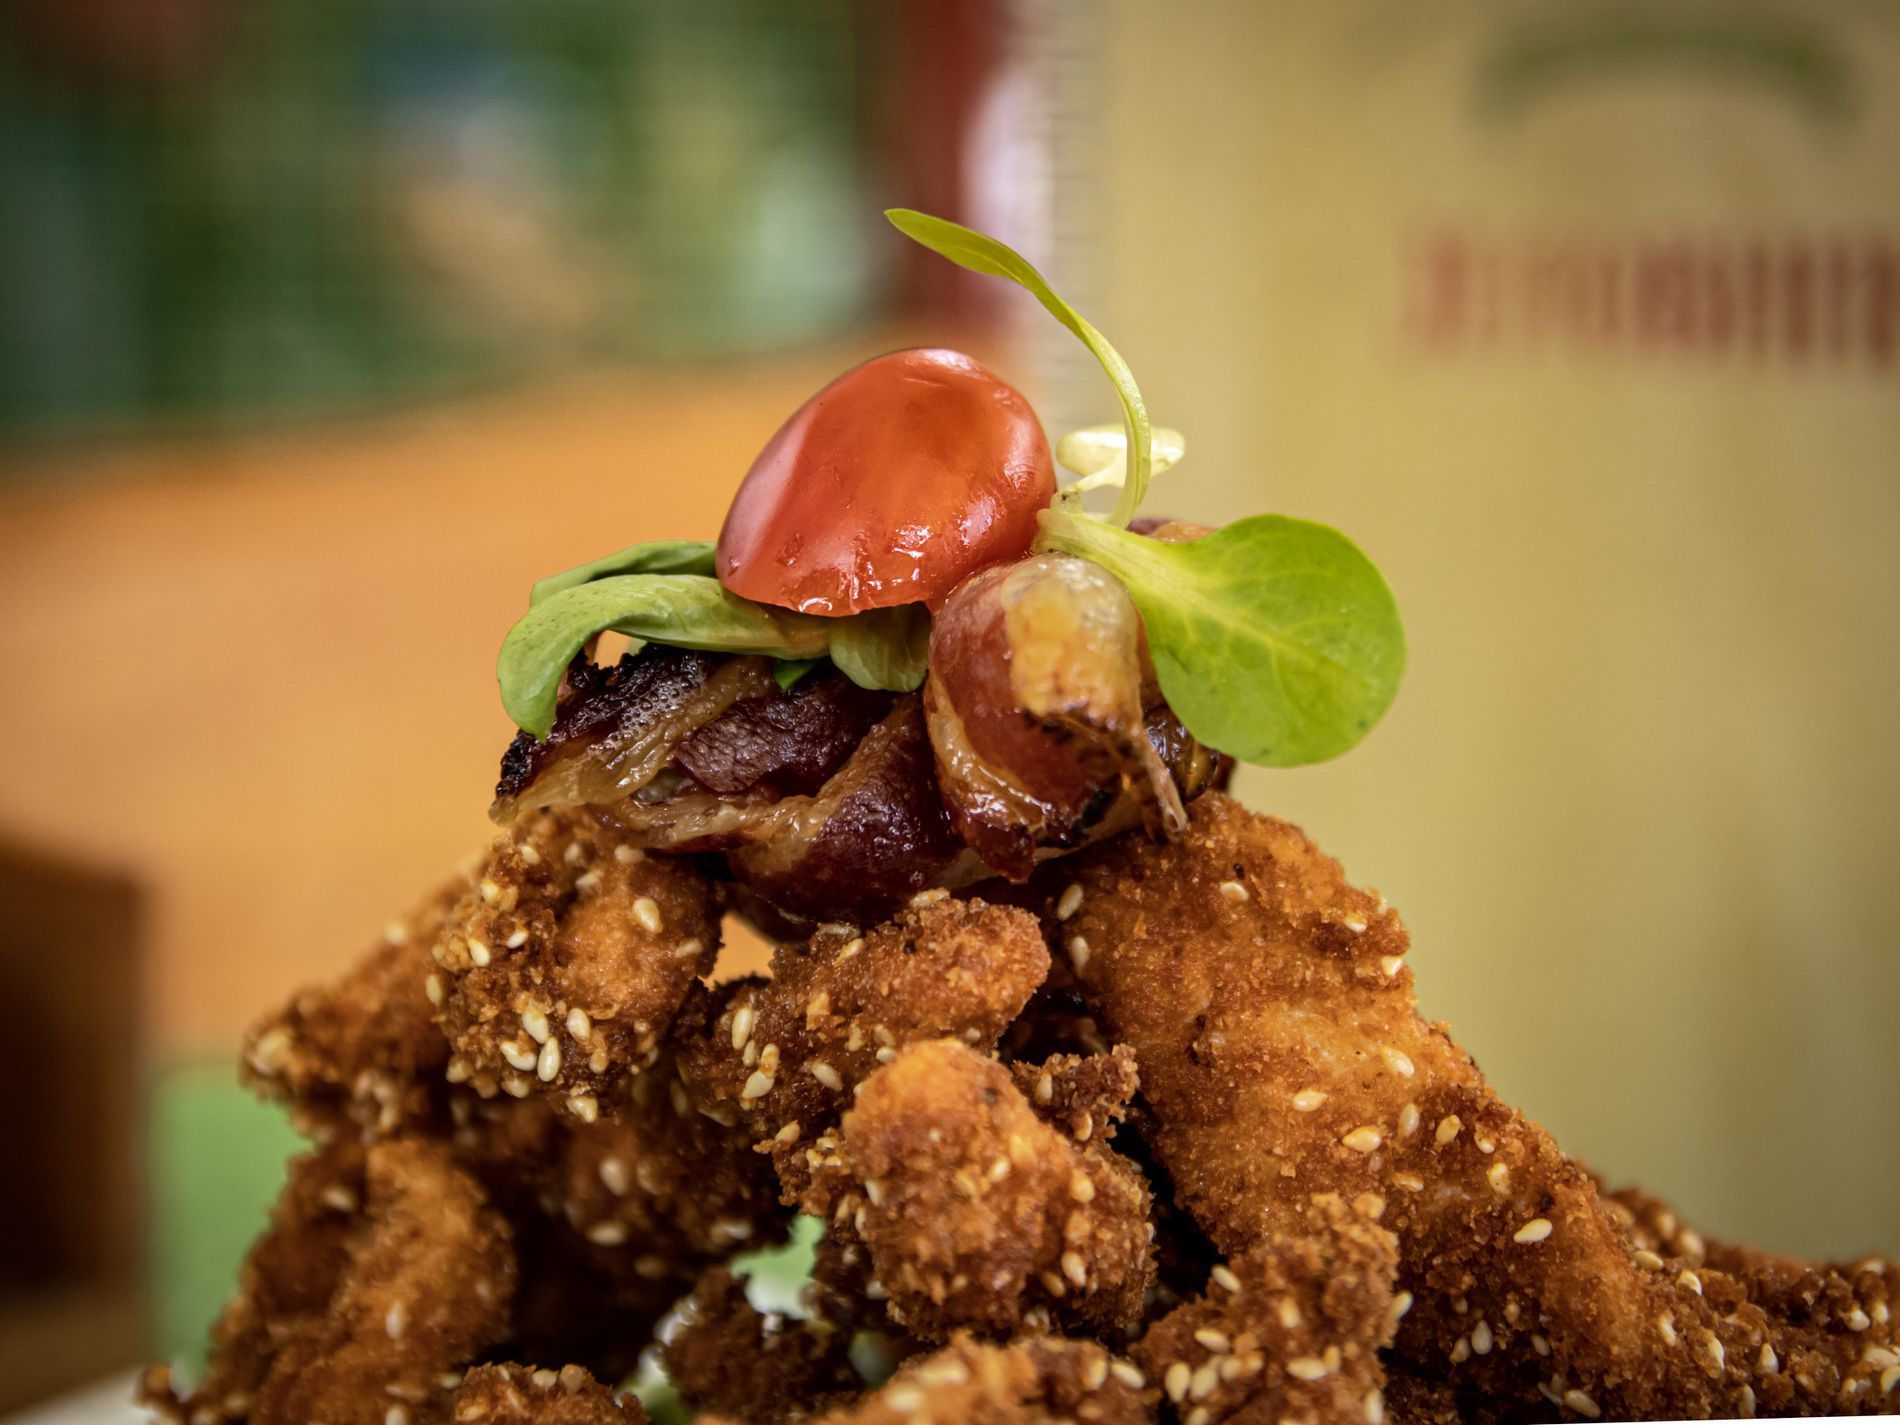
Complete food
A close-up shot of crispy sesame-coated chicken strips, topped with grilled bacon, fresh greens, and a glossy cherry tomato.
Macro close-up image displays the rich texture and beautiful color of the meal. The soft illumination highlights the golden-brown tone of the crunch chicken, offset by the red depth of the bacon and tomato, and sprinkled with the bright green garnish. A soft blur behind creates a bokeh effect pulling the viewer into the meal on the plate and imbuing an atmosphere of gourmet extravagance.
Labels: Food, Food Presentation, Fritters, Meat, Pork, blur background, leaves, Bacon, cherry tomato, Fresh Greens
Camera: Canon Canon EOS 2000D
Lens: 17-50mm, Canon EF-S 17-55mm f/2.8 IS USM
Aperture: F3.5
Exposure: 1/125 sec
ISO: 200
Focal length: 50.0 mm